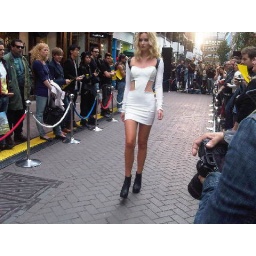
Cut out bandage dress in winter white